Alexander Schur

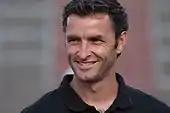
Alexander Schur in 2008

Arguably his most important goal was the header for the 6–3 against SSV Reutlingen in the 2002–03 season of the Second Bundesliga that assured the promotion of "the eagles".